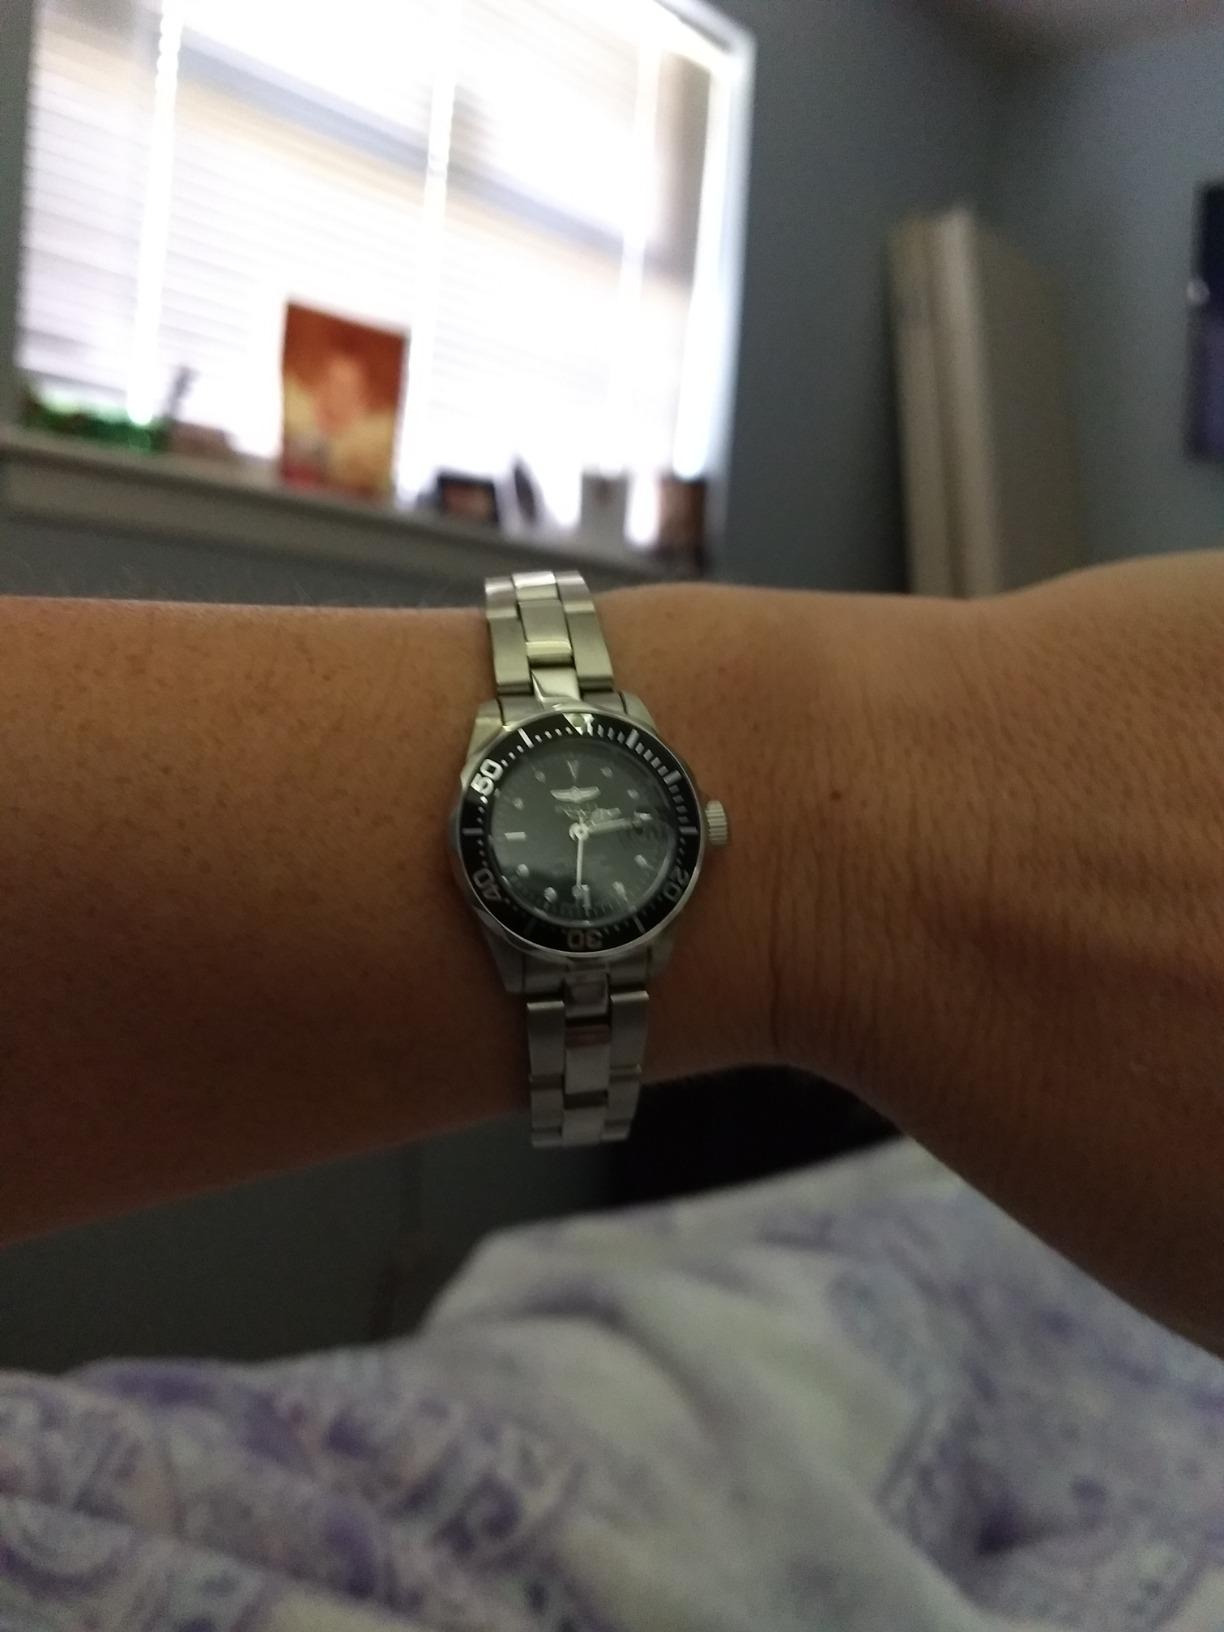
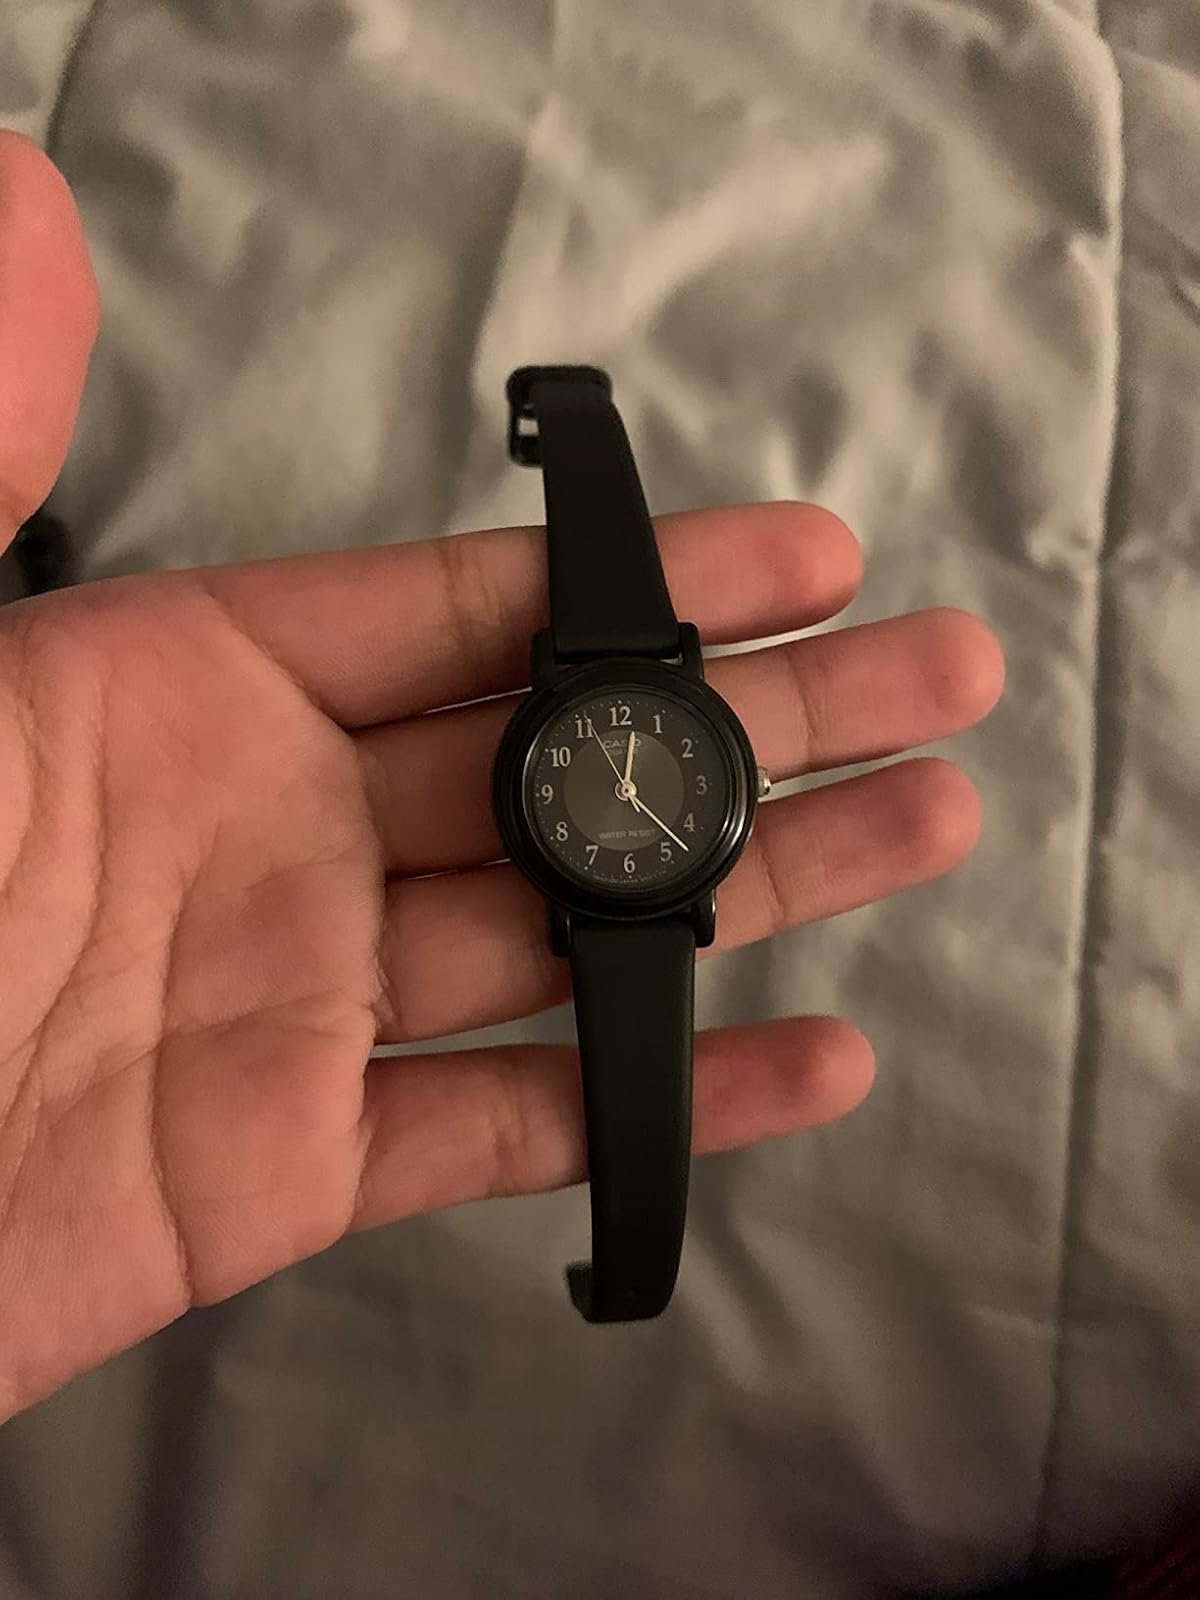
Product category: accessories_watch
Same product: no